Winepress

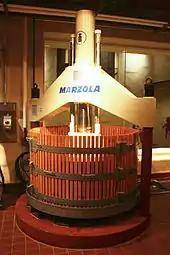
Modern winepress

A basket press consists of a large basket filled with the crushed grapes. Pressure is applied through a plate that is forced down onto the fruit. The mechanism to lower the plate is often either a screw or a hydraulic device. The juice flows through openings in the basket. The basket style press was the first type of mechanized press to be developed. Its basic design has not changed in nearly 10,000 years.